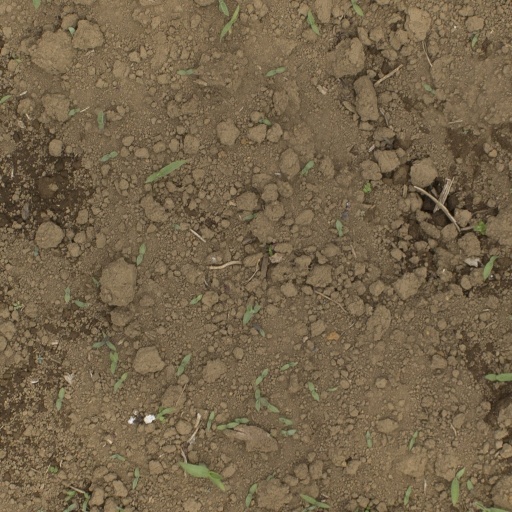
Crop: Jerusalem artichoke